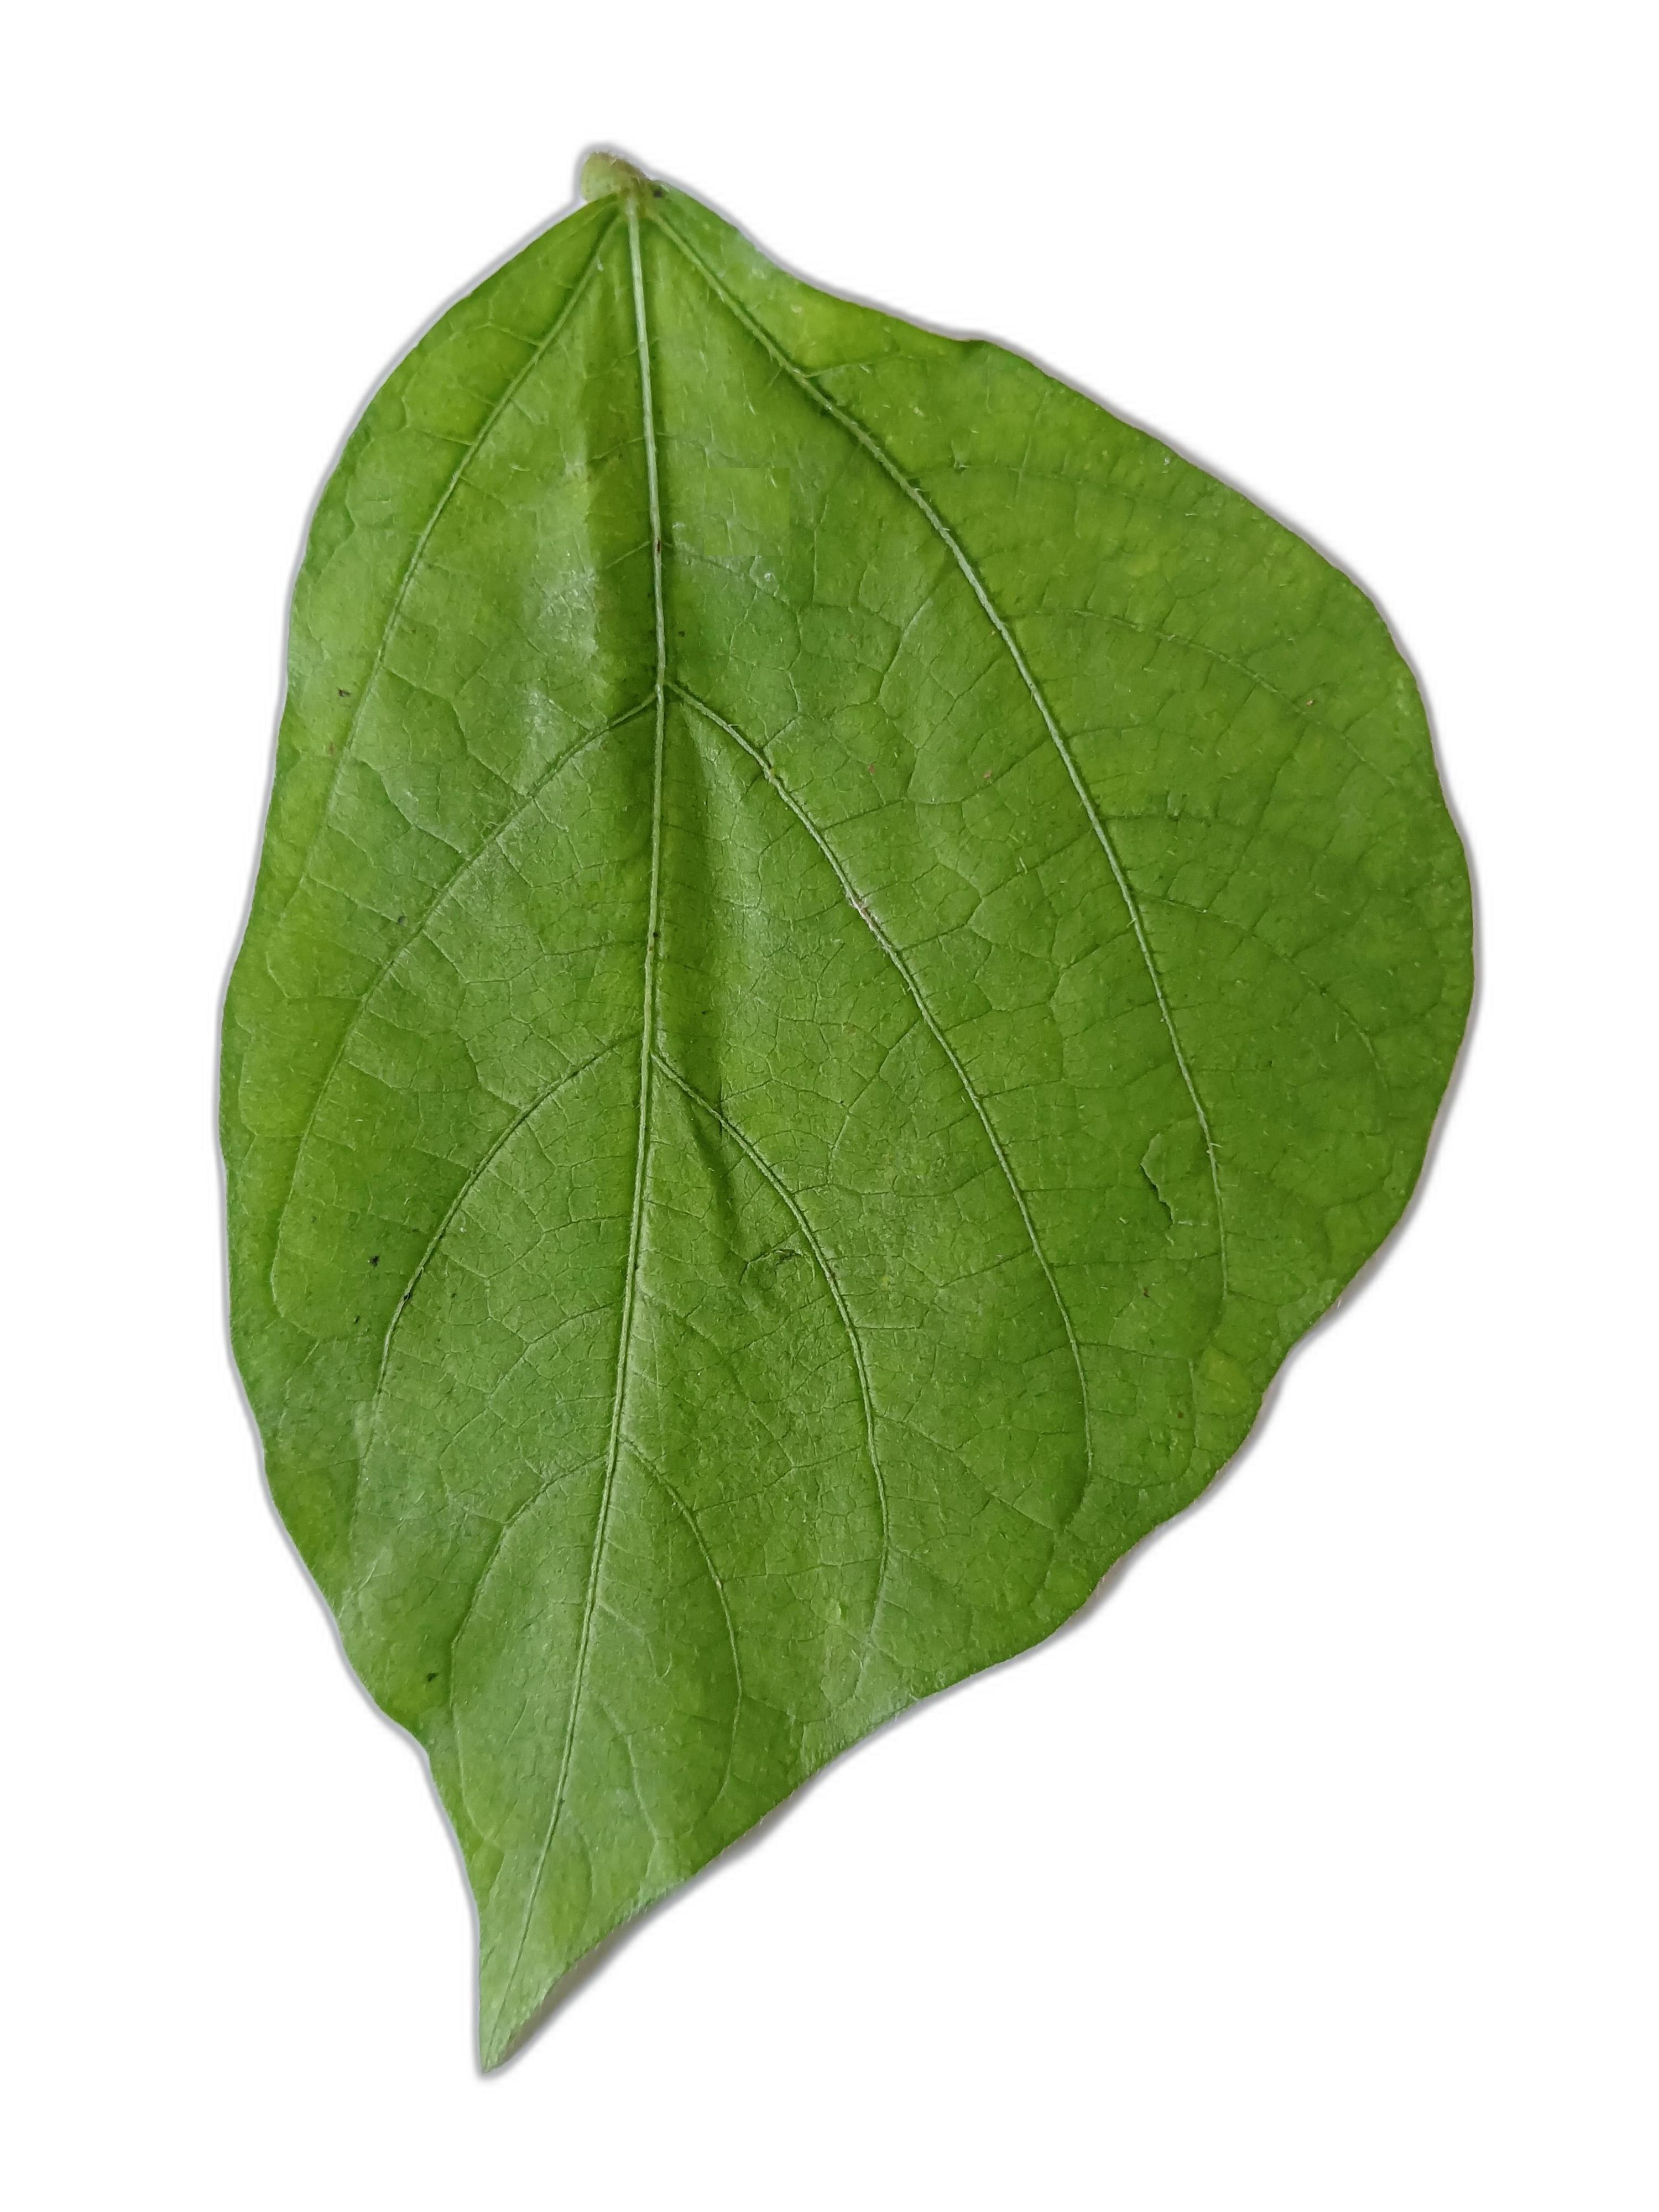
Label: Healthy